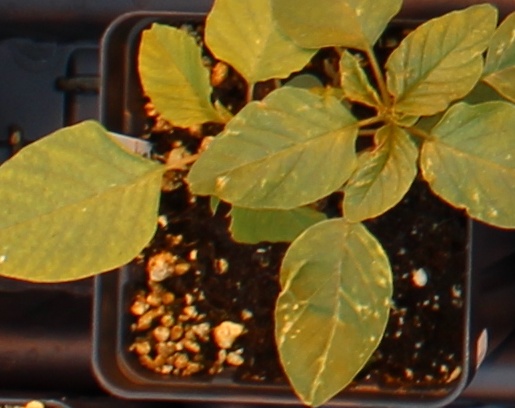
Label: Palmer Amaranth